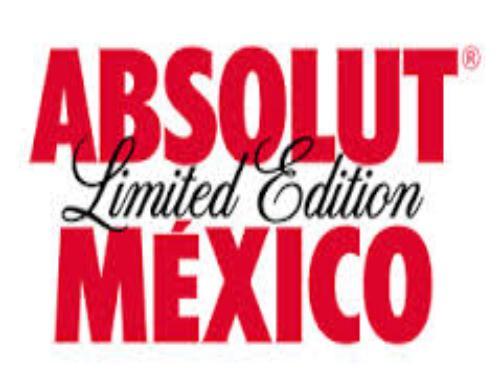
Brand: Absolut
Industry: Others